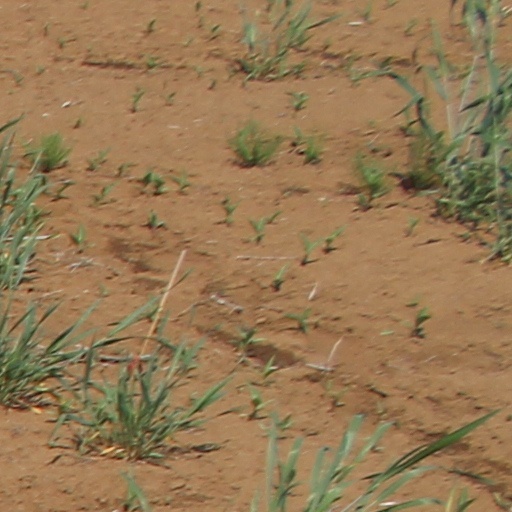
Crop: wheat